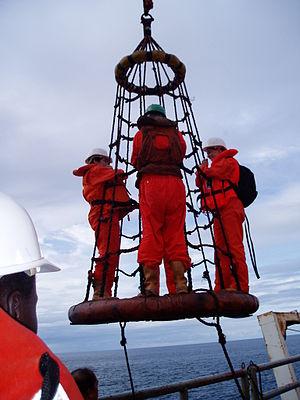
avec le partenaire
L'Institut Ucac-Icam est un établissement d’enseignement supérieur né d’un partenariat entre l'UCAC et l’Icam, groupe d'écoles d’ingénieurs ayant une expérience séculaire depuis 1898. Basé à la fois à Pointe-Noire au Congo et à Douala au Cameroun, sa mission principale est de former des Techniciens Supérieurs et des Ingénieurs techniquement compétents et humainement responsables.